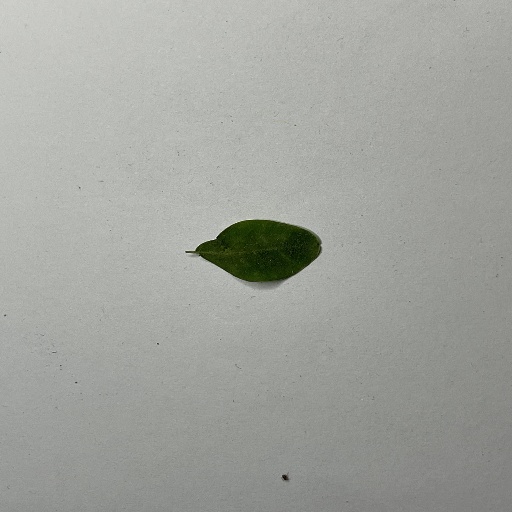
Species: Sojina
Leaf condition: Bacterial Spot